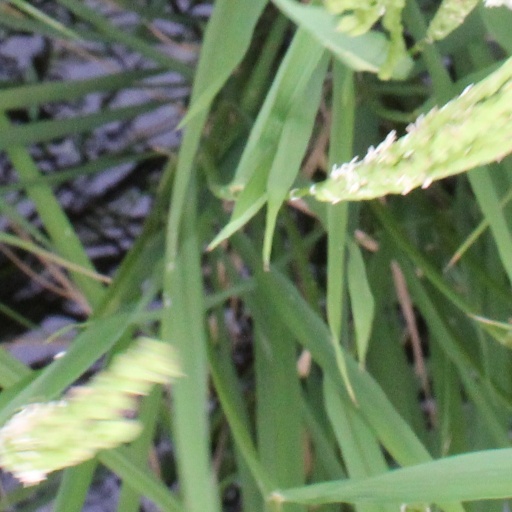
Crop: rice